Jane Dammen McAuliffe

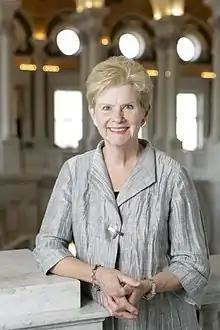
McAuliffe in 2017

Jane Dammen McAuliffe (born 1944) is an American educator, scholar of Islam and the inaugural director of national and international outreach at the Library of Congress.